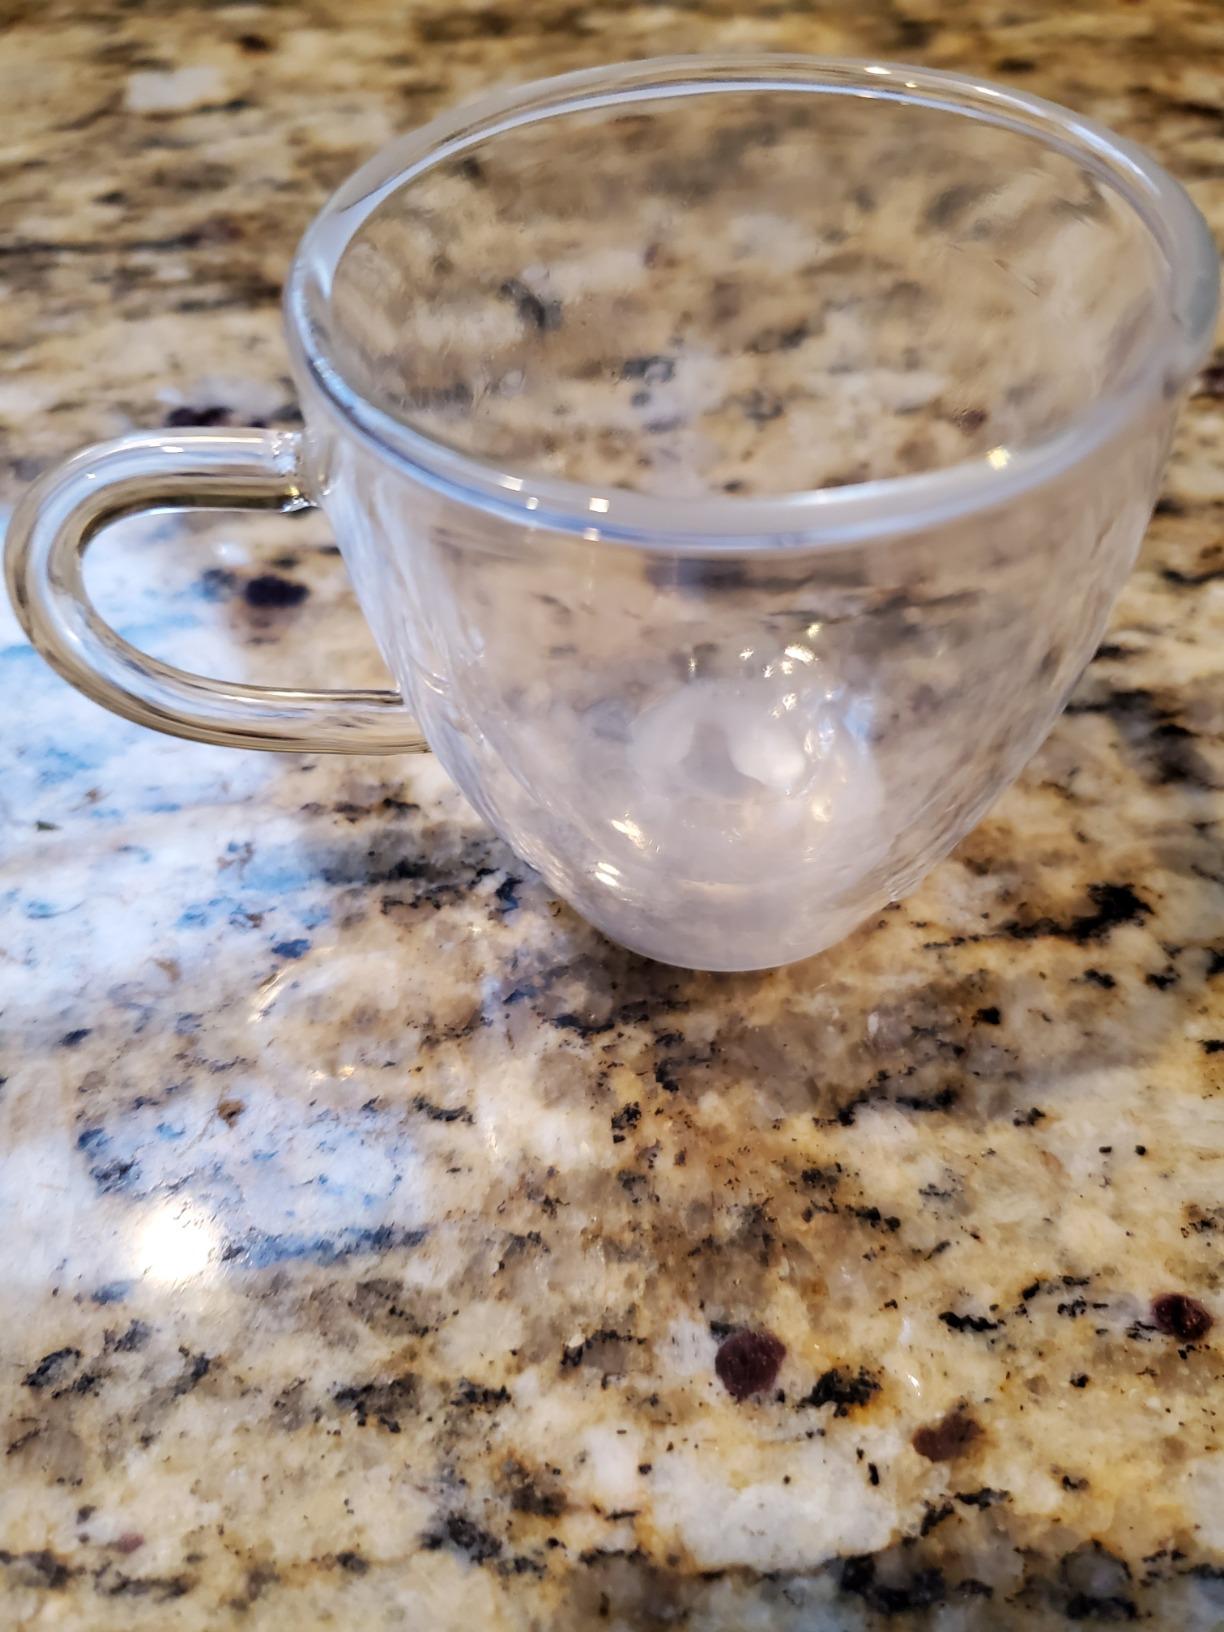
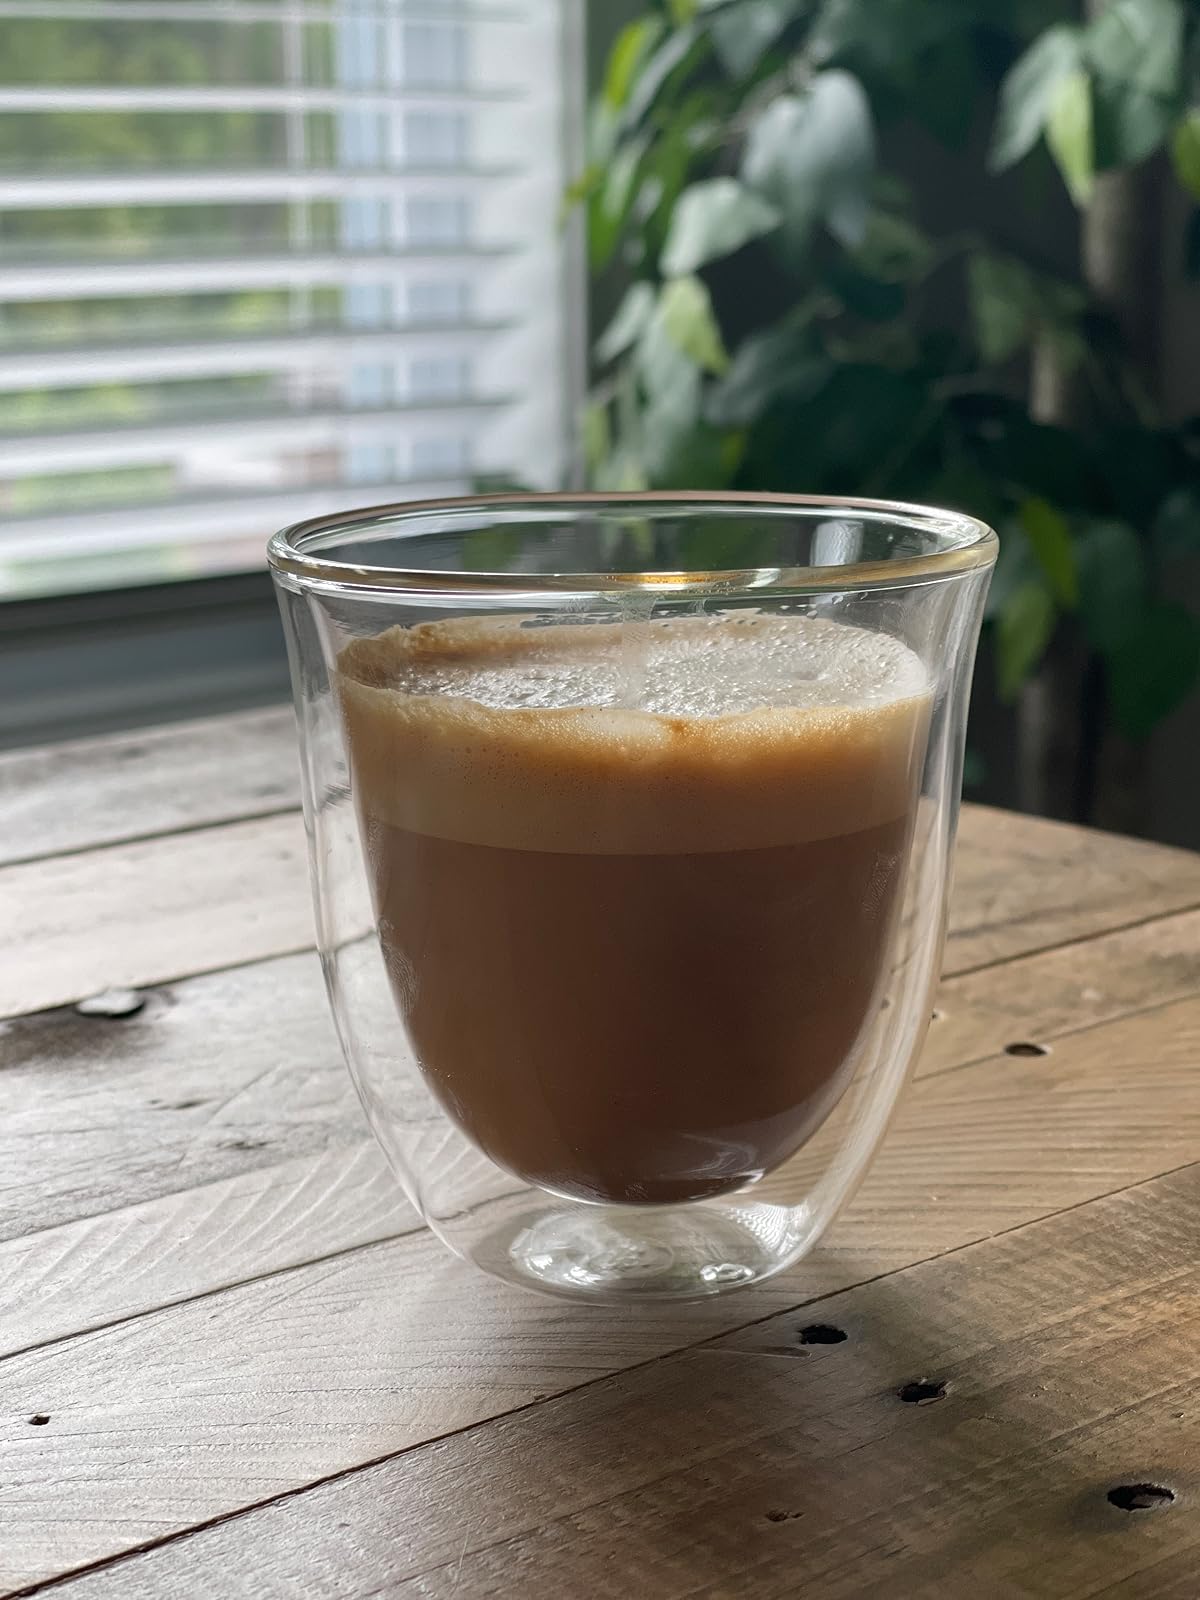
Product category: items_mug
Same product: no